Pan-European Picnic

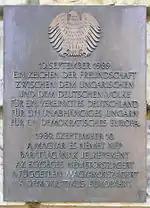
The plaque commemorating the Pan-European Picnic at the Reichstag building in Berlin

East Germany's Erich Honecker told the "Daily Mirror" about the picnic, "Habsburg distributed pamphlets right up to the Polish border, inviting East German holiday-makers to a picnic. When they came to the picnic, they were given presents, food, and Deutsche Marks, before being persuaded to go over to the West." Through this statement, the astonished public became even more aware of the powerlessness of the hitherto brutal rulers in their own area.